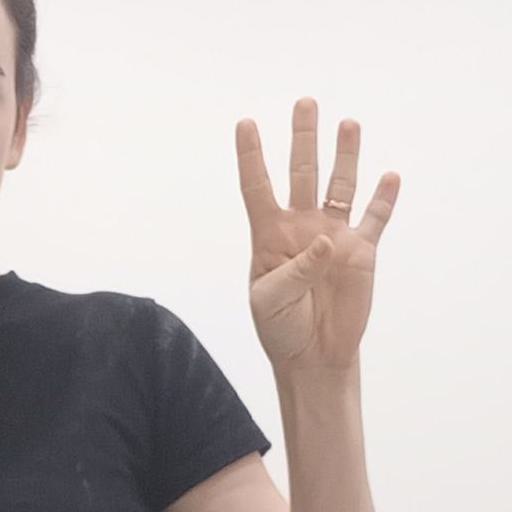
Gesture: four